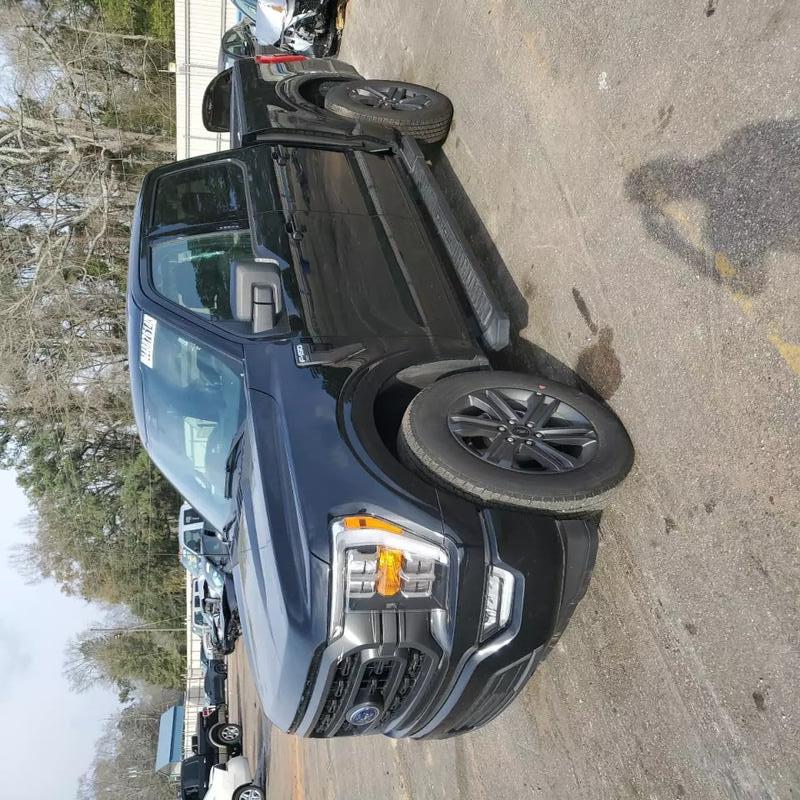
Aucun dommage détecté.
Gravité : aucun